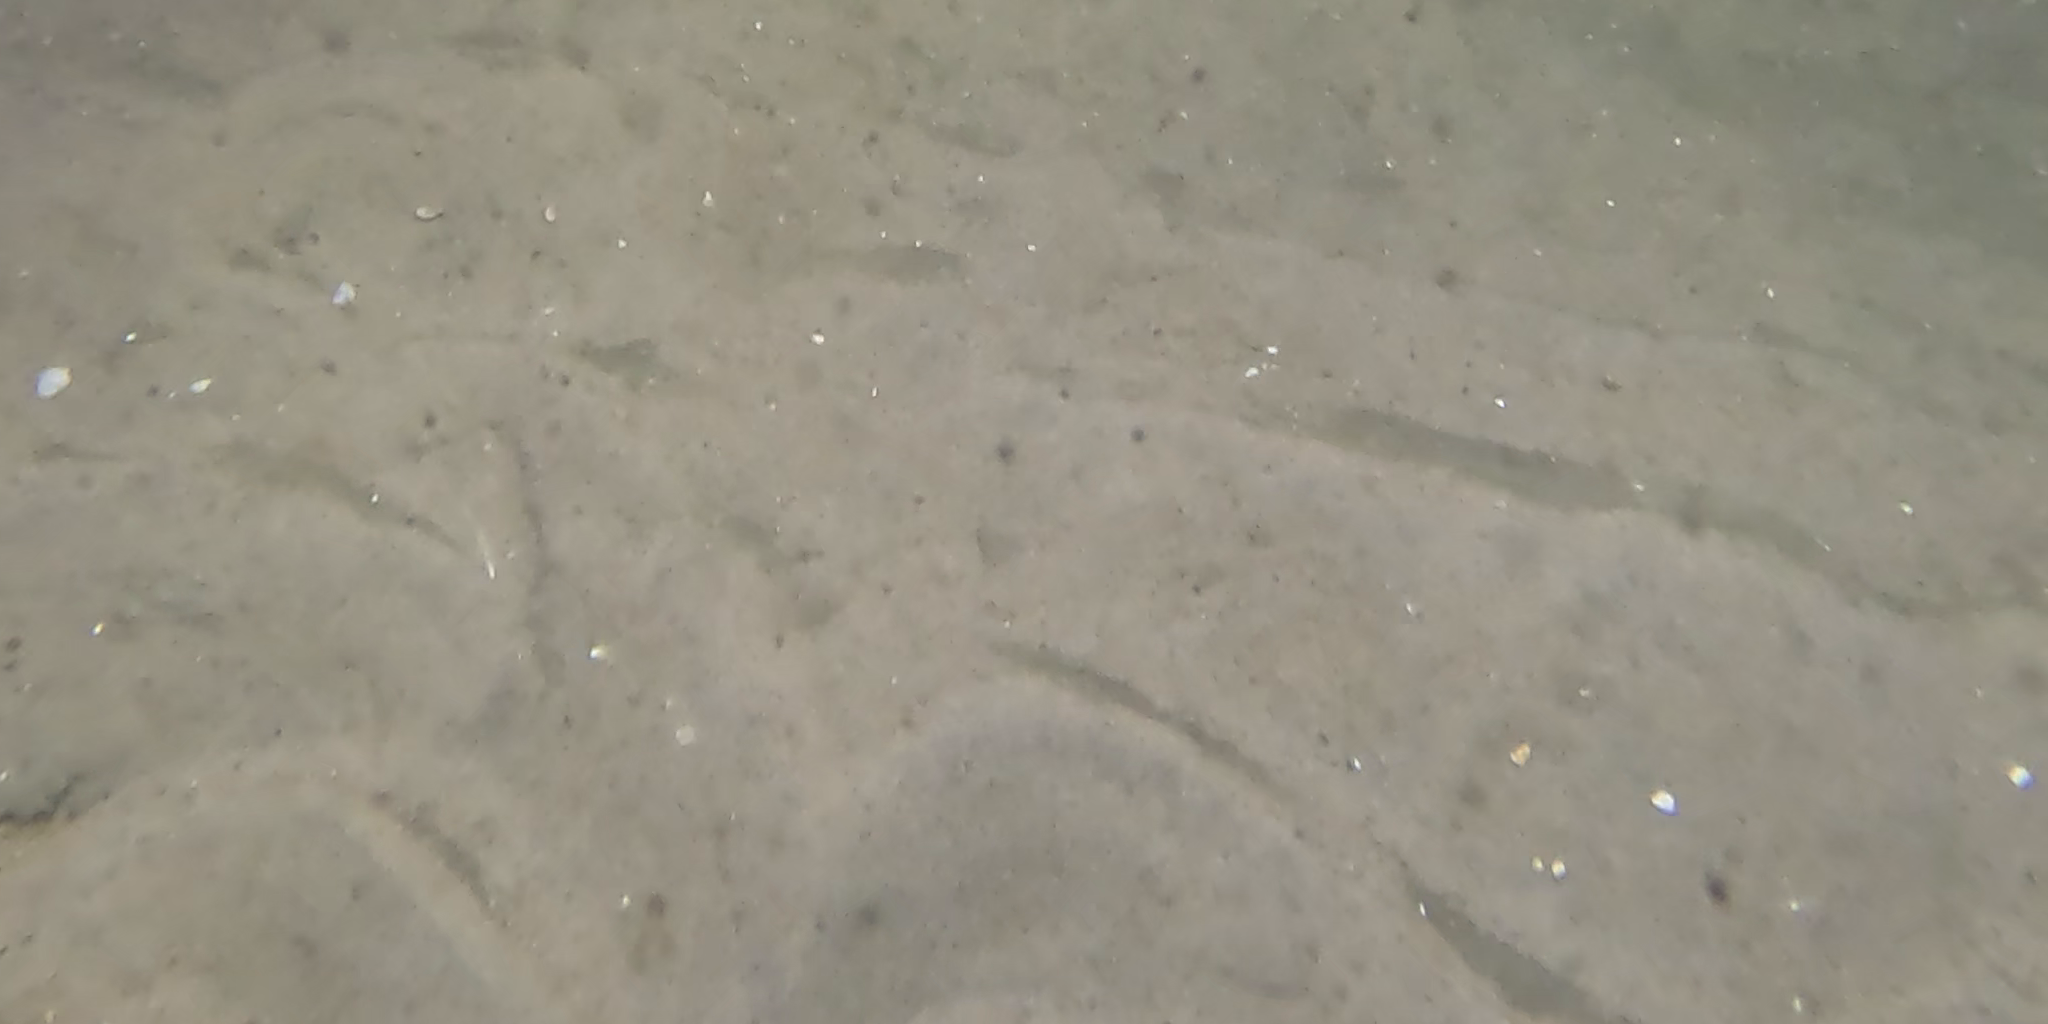
Seabed habitat: sand